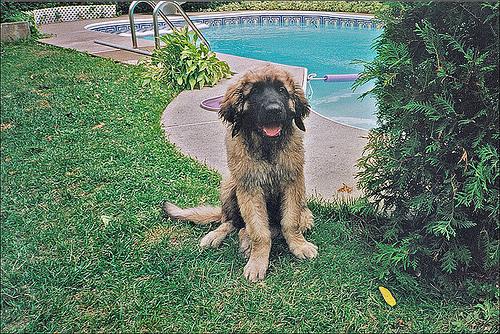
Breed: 214-n000019-Leonberg